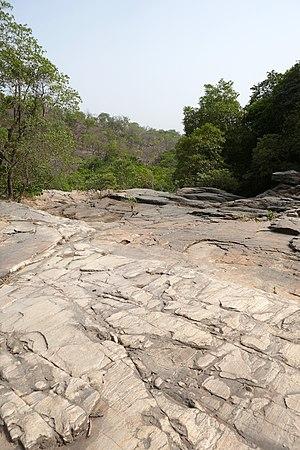
Formation rocheuse (grès schisteux) près des chutes de la Kota (Bénin).
Les chutes de Kota forment un chapelet de cascades à l'est de la chaîne de l'Atacora au Bénin. Elles font partie des aires protégées du Bénin et sont situées dans l'arrondissement de Kotopounga, à une vingtaine de kilomètres de Natitingou.